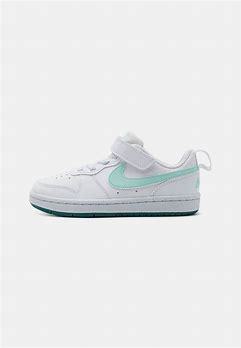
Brand: Nike
Model: Court Borough Recraft